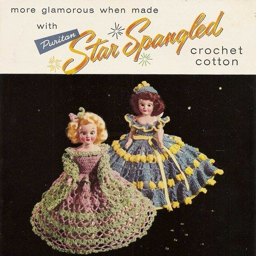
hobby for dresses designed for the inch dolls .